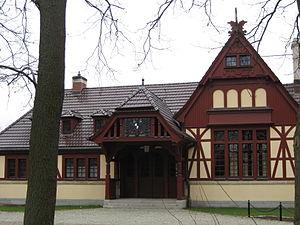
Joachimsthal est une commune de l'arrondissement de Barnim, dans le Land de Brandebourg, en Allemagne. Sa population s'élevait à 3 375 habitants en 2013.